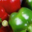
Label: sweet_pepper